Helene Weber

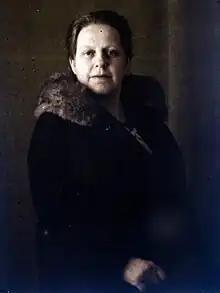
1931 Autochrome by Georges Chevalier

Helene Weber (born 17 March 1881 in Elberfeld, now Wuppertal, Rhine Province, died 25 July 1962 in Bonn) was a German politician and was known as a women's rights activist. In the Weimar Republic she rose to prominence in the Catholic Centre Party. In 1945 she was among the founders of the Christian Democratic Union (CDU). In 1948 she was a co-founder of the CDU Women's Task Force, a precursor of the party's Women's Union, which she chaired from 1951 to 1958. Weber is one of four women who, alongside 61 men, drafted Germany's constitution, the Basic Law, in 1948-49. After initial hesitation, she closed ranks with the women delegates of the Social Democratic Party to successfully fight for the inclusion of the sentence "Men and women shall have equal rights" in Article 3 of the Basic Law. She is often cited for her anti-war statement: "The entirely male-run state is the ruin of nations" ("Der reine Männerstaat ist das Verderben der Völker").